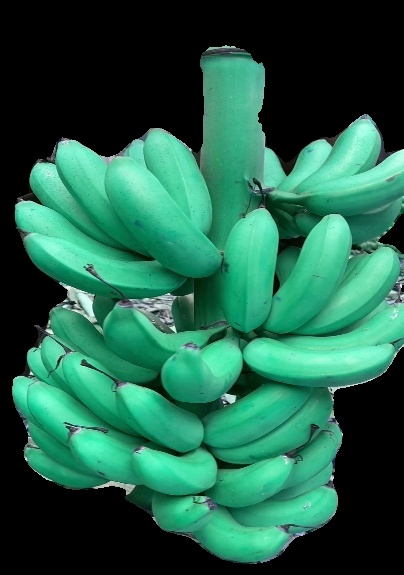
Variety: rasbale
Grade: grade1